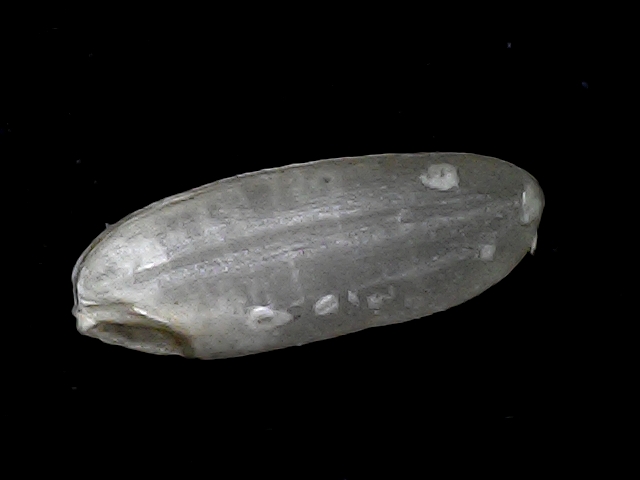
Rice variety: BD85